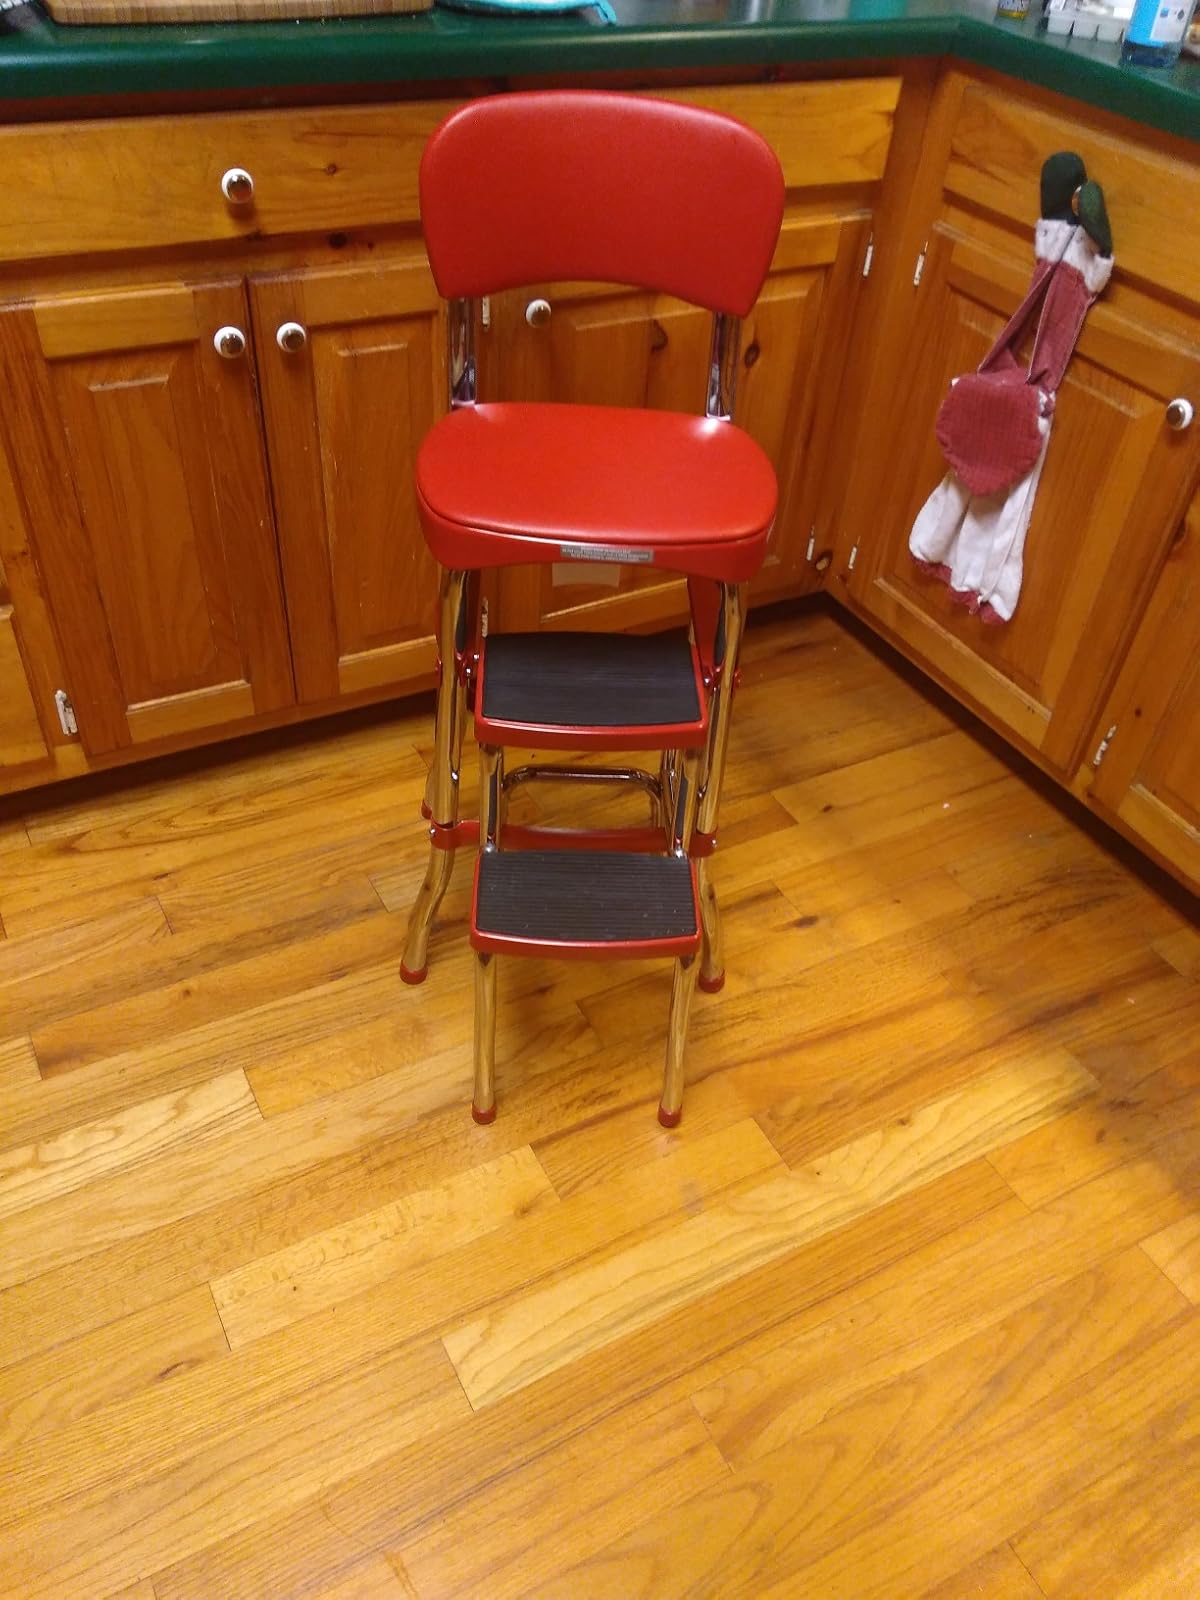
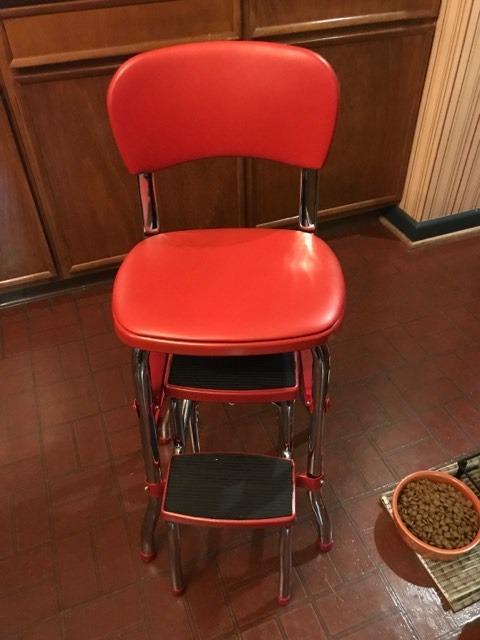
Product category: items_chair
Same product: yes